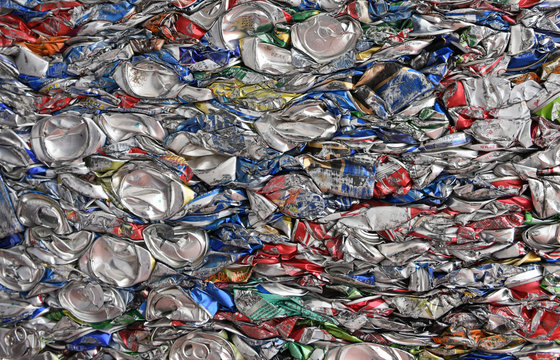
Label: metal